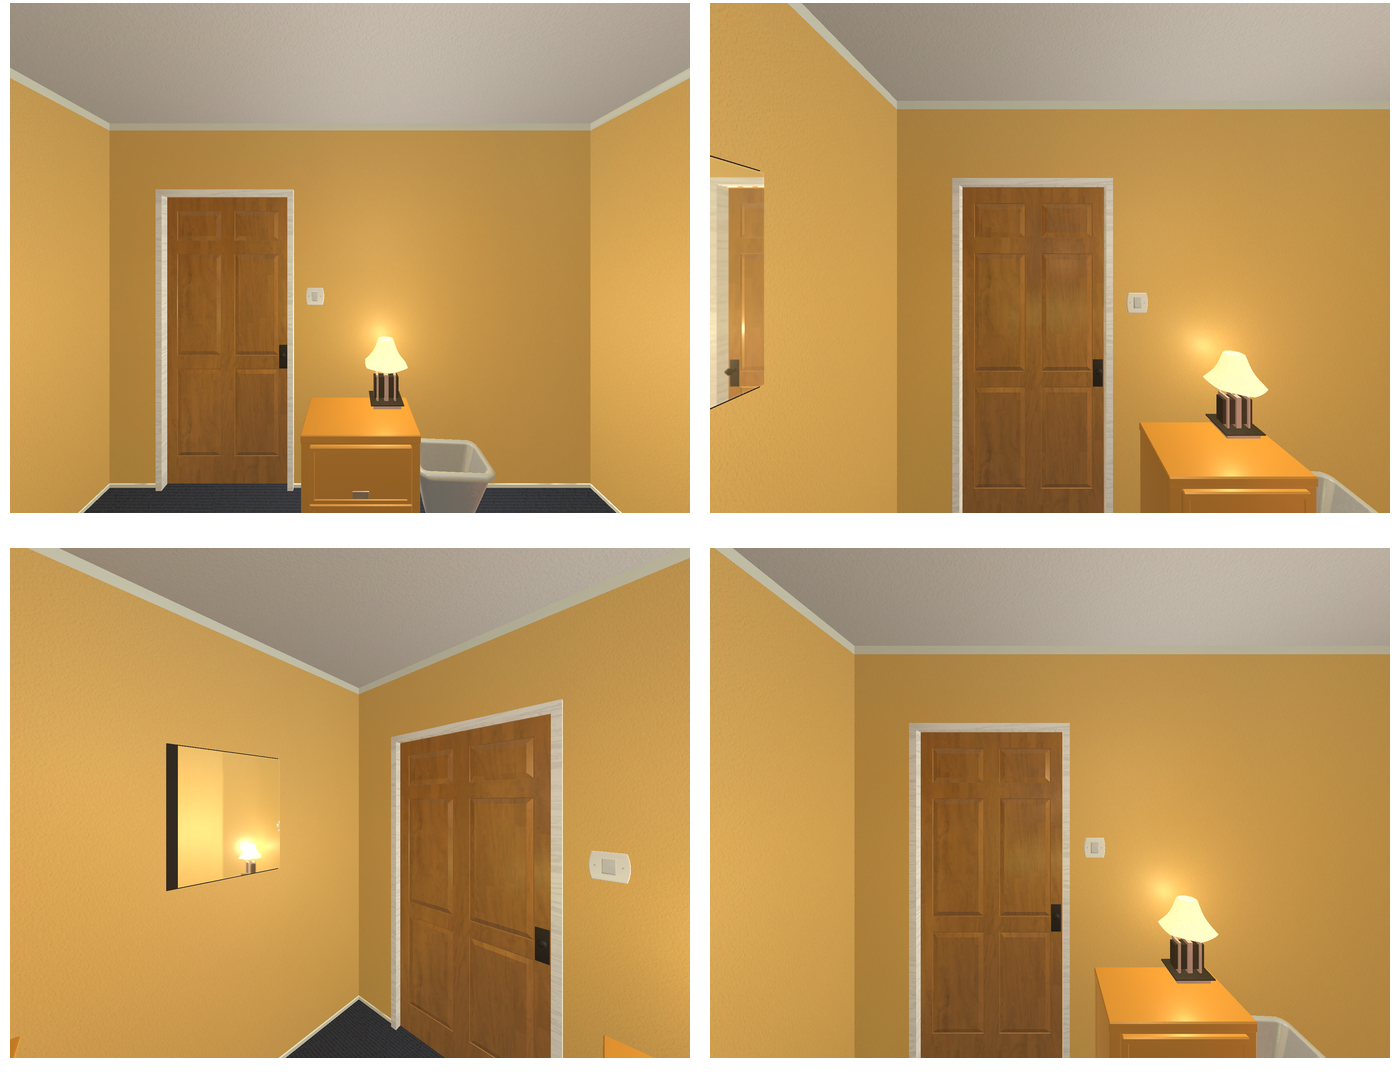Task instruction: Open the door.
Answer: {"task_instruction": "Open the door.", "nodes": ["door", "handle"], "edges": [{"functional_relationship": "openorclose", "object1": "handle", "object2": "door", "spatial_relations": ["in_front_of", "right_of", "lower_than"], "is_touching": true}], "action_type": "pull", "function_type": "open_close_control"}